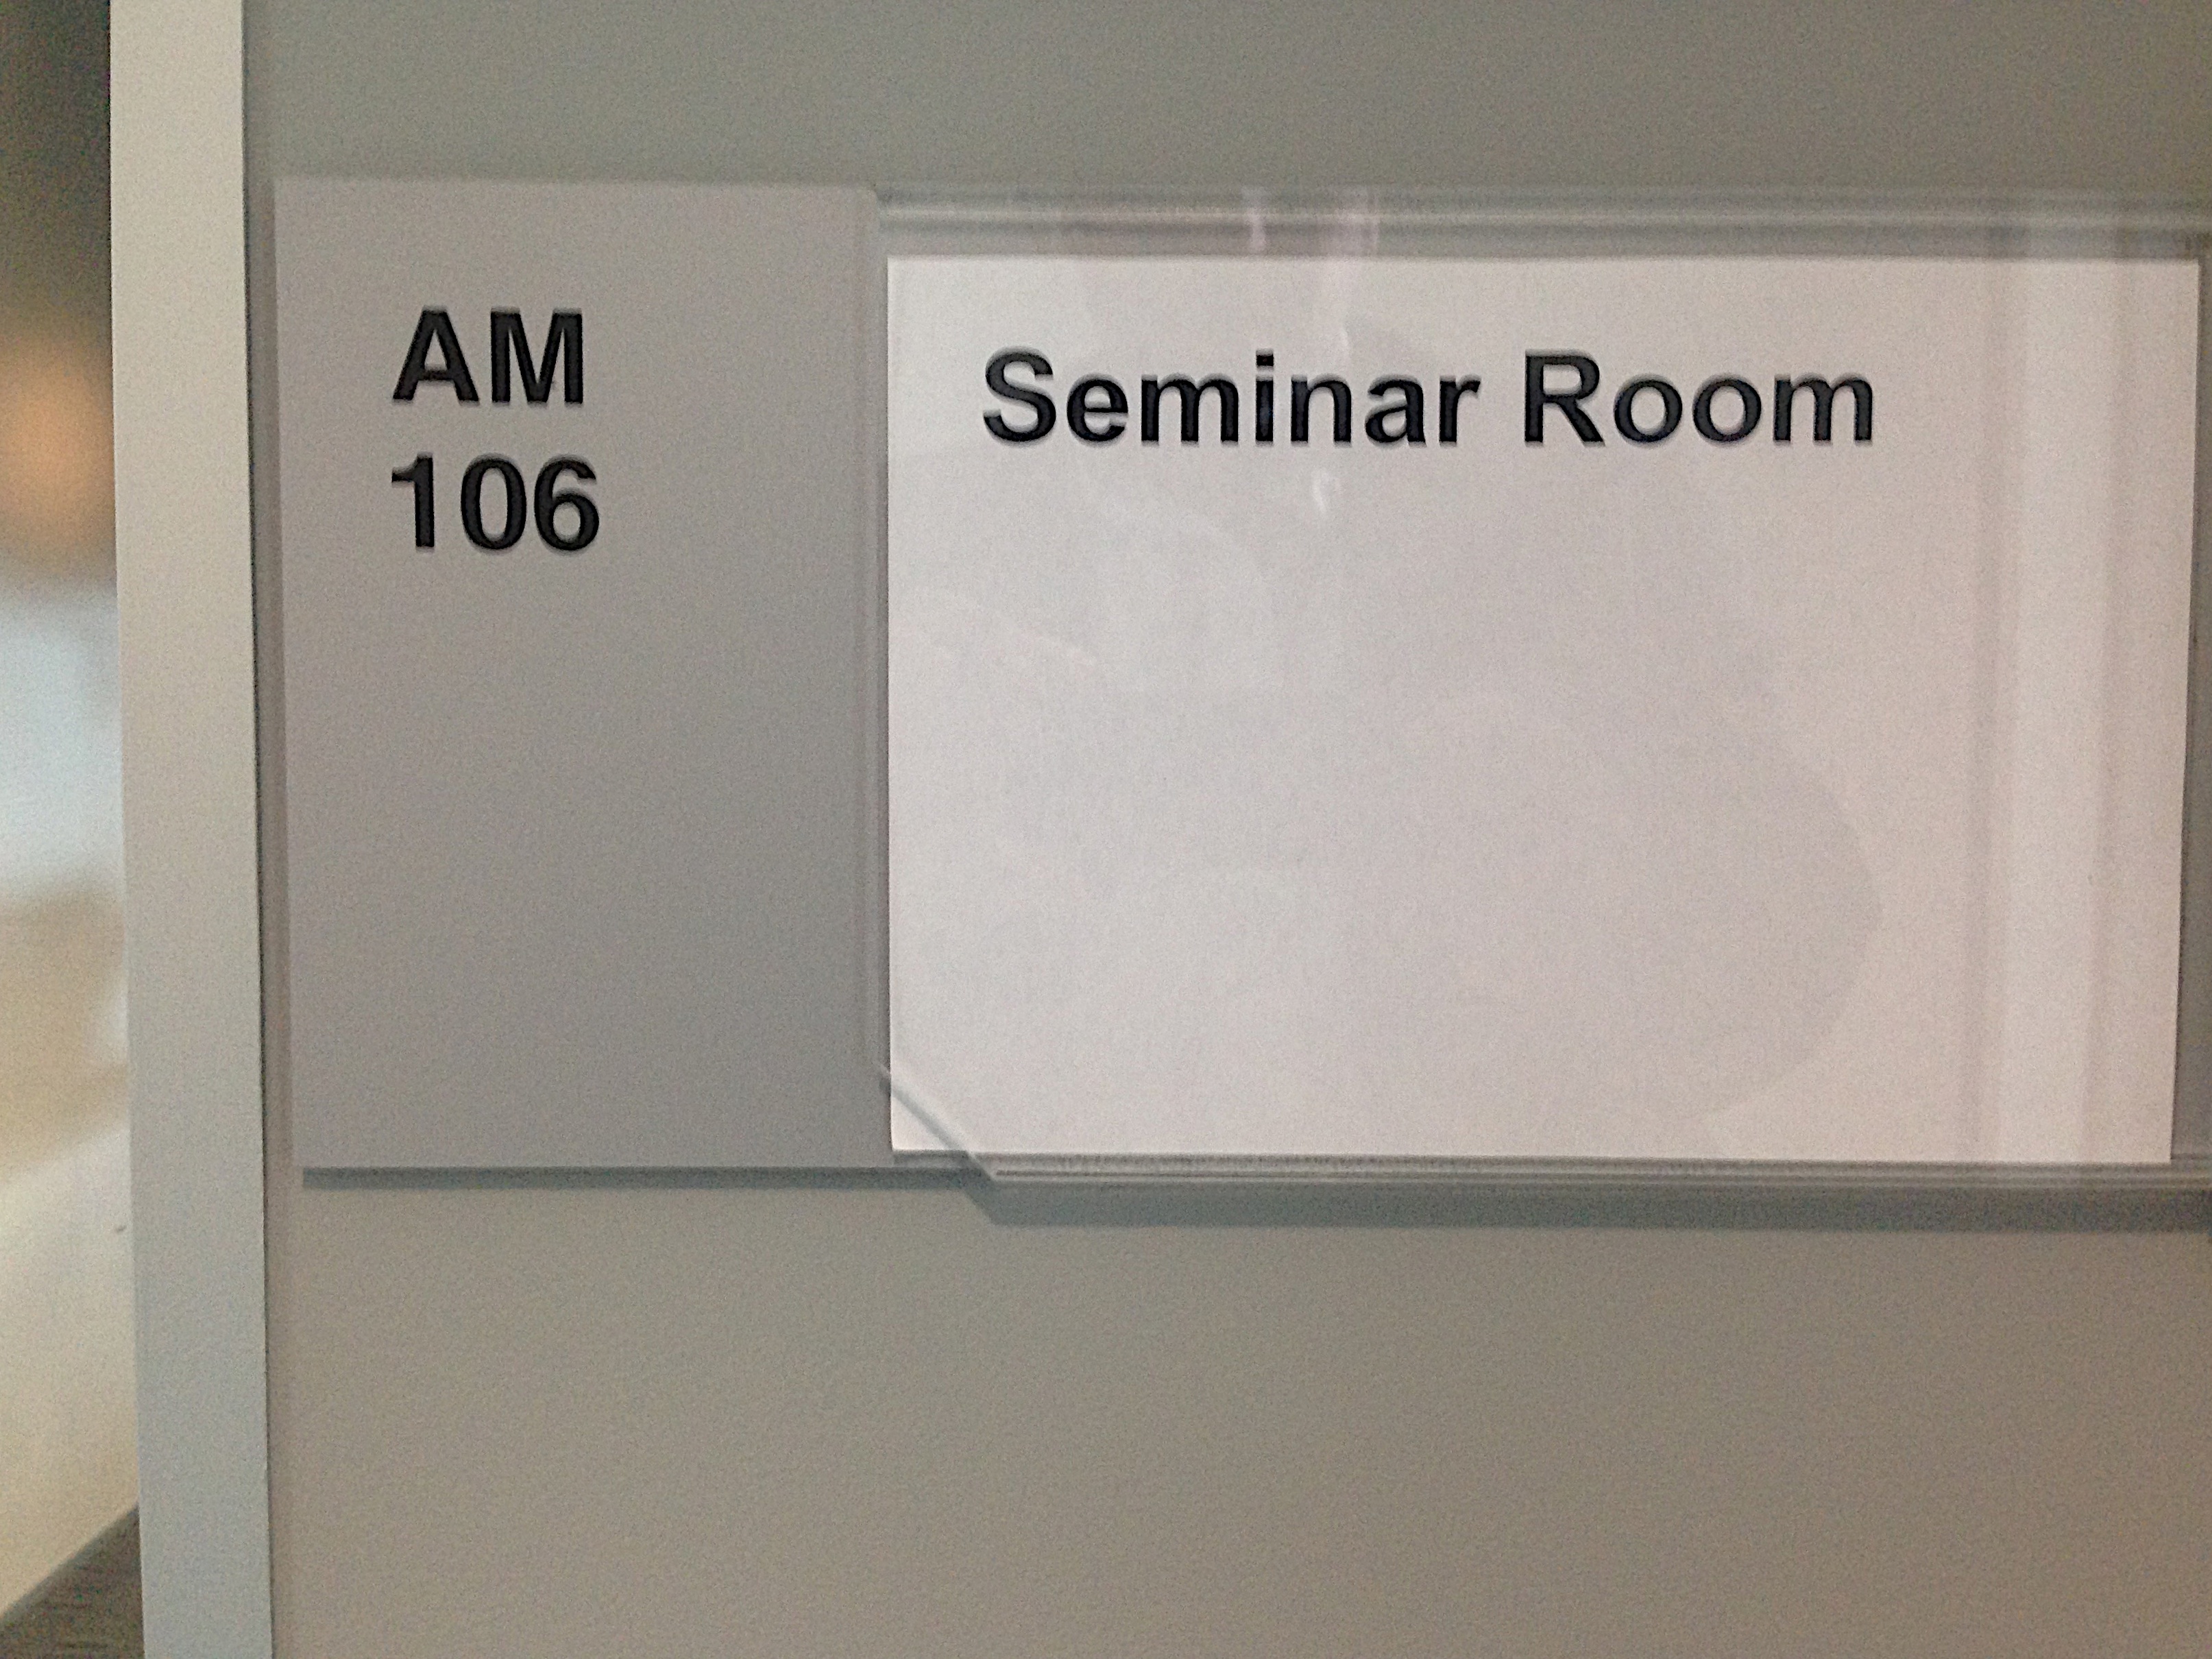
wall, ceiling, shelf, interior design, product, design, ds106, 106, window covering